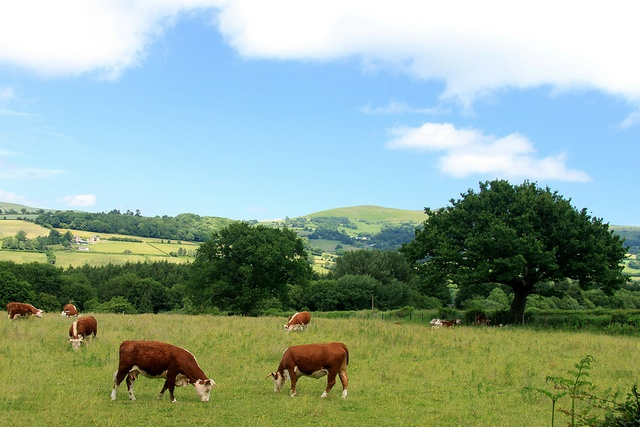
A herd of cows grazes in an open field.
A group of cows eating grass in a hilly area.
A large field with six cows eating grass.
Many cows grazing outside on hills in the grass.
A group of six cows eating grass in a field.